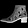
Label: Ankle boot